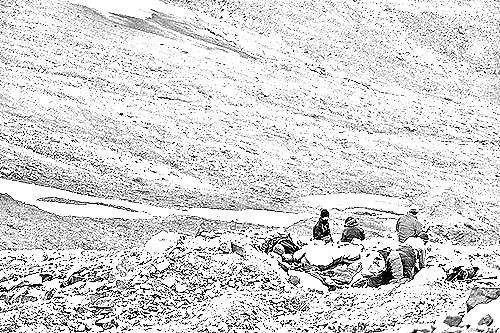
Portrait style: Sketch Portrait